Benjamin Ogle Tayloe

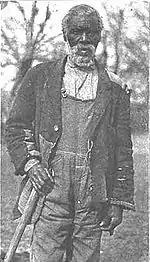
"Uncle" Jim Lawson, an African American born into slavery and enslaved by Benjamin Ogle Tayloe. He was moved from Maryland to the Windsor plantation in Alabama around 1845. This photo depicts him at age 94 in 1915, still working on the Tayloe estate.

As Tayloe was one of the most influential and active members of the Whig Party in the District of Columbia, the Tayloe house became a noted meeting place for many of the leading political figures of early 19th century American politics. Among the many frequent visitors to the house were Chief Justice John Marshall, Senator and Secretary of State Henry Clay, Senator and Secretary of State Daniel Webster, Vice President and Secretary of State John C. Calhoun, Senator Henry Clay, Senator and Secretary of State Lewis Cass, Secretary of State Edward Livingston, Speaker of the House and Senator Robert Charles Winthrop, General Winfield Scott, Senator and Secretary of State Edward Everett, Senator and Secretary of State William H. Seward, Associate Justice Joseph Story, and many others. Presidents John Quincy Adams, Martin Van Buren, William Henry Harrison, Zachary Taylor, and Millard Fillmore also were frequent guests. Anthony Trollope spent much of his free time being entertained by the Tayloes at their home during his visit to Washington in the winter of 1862.